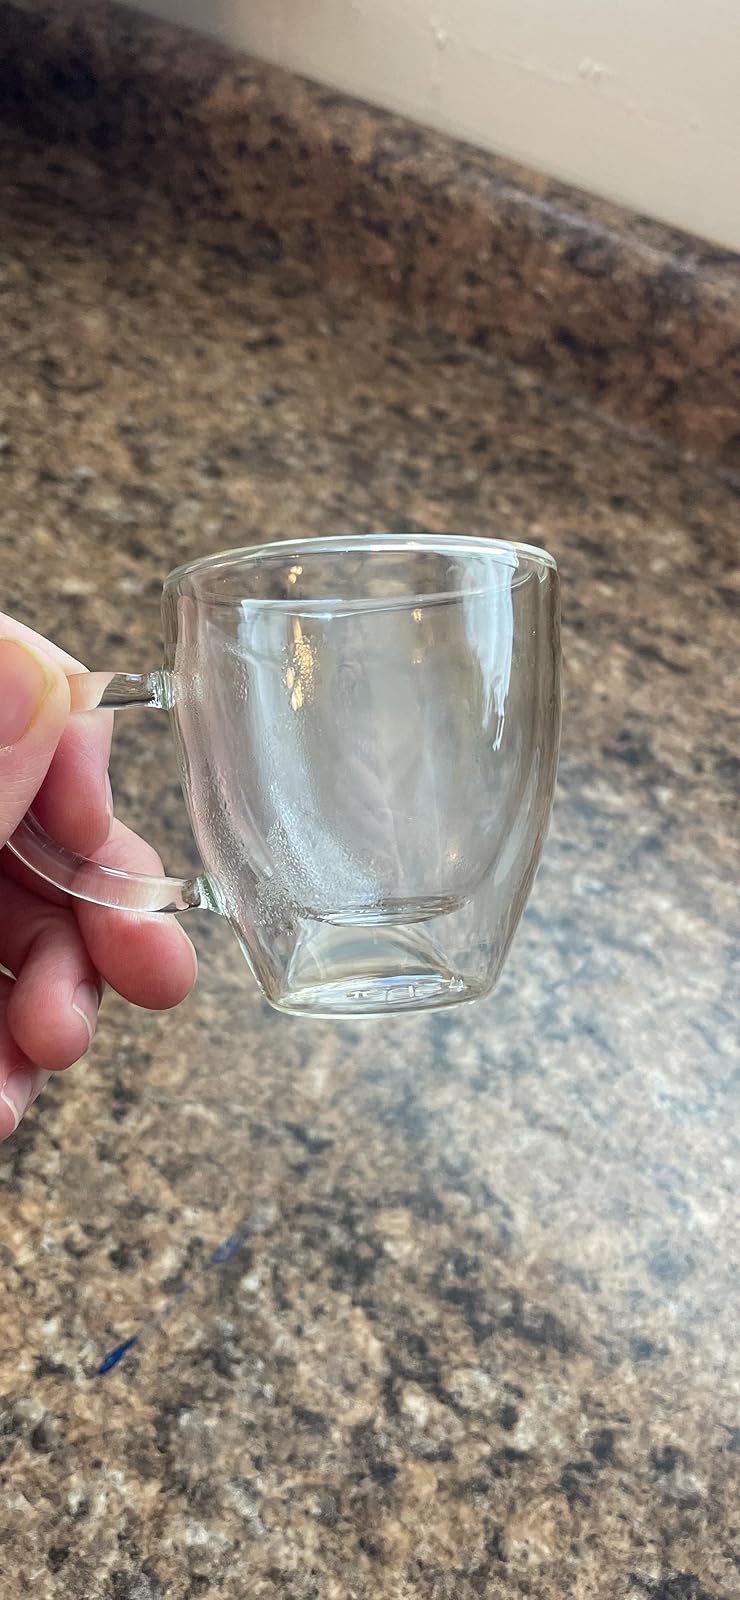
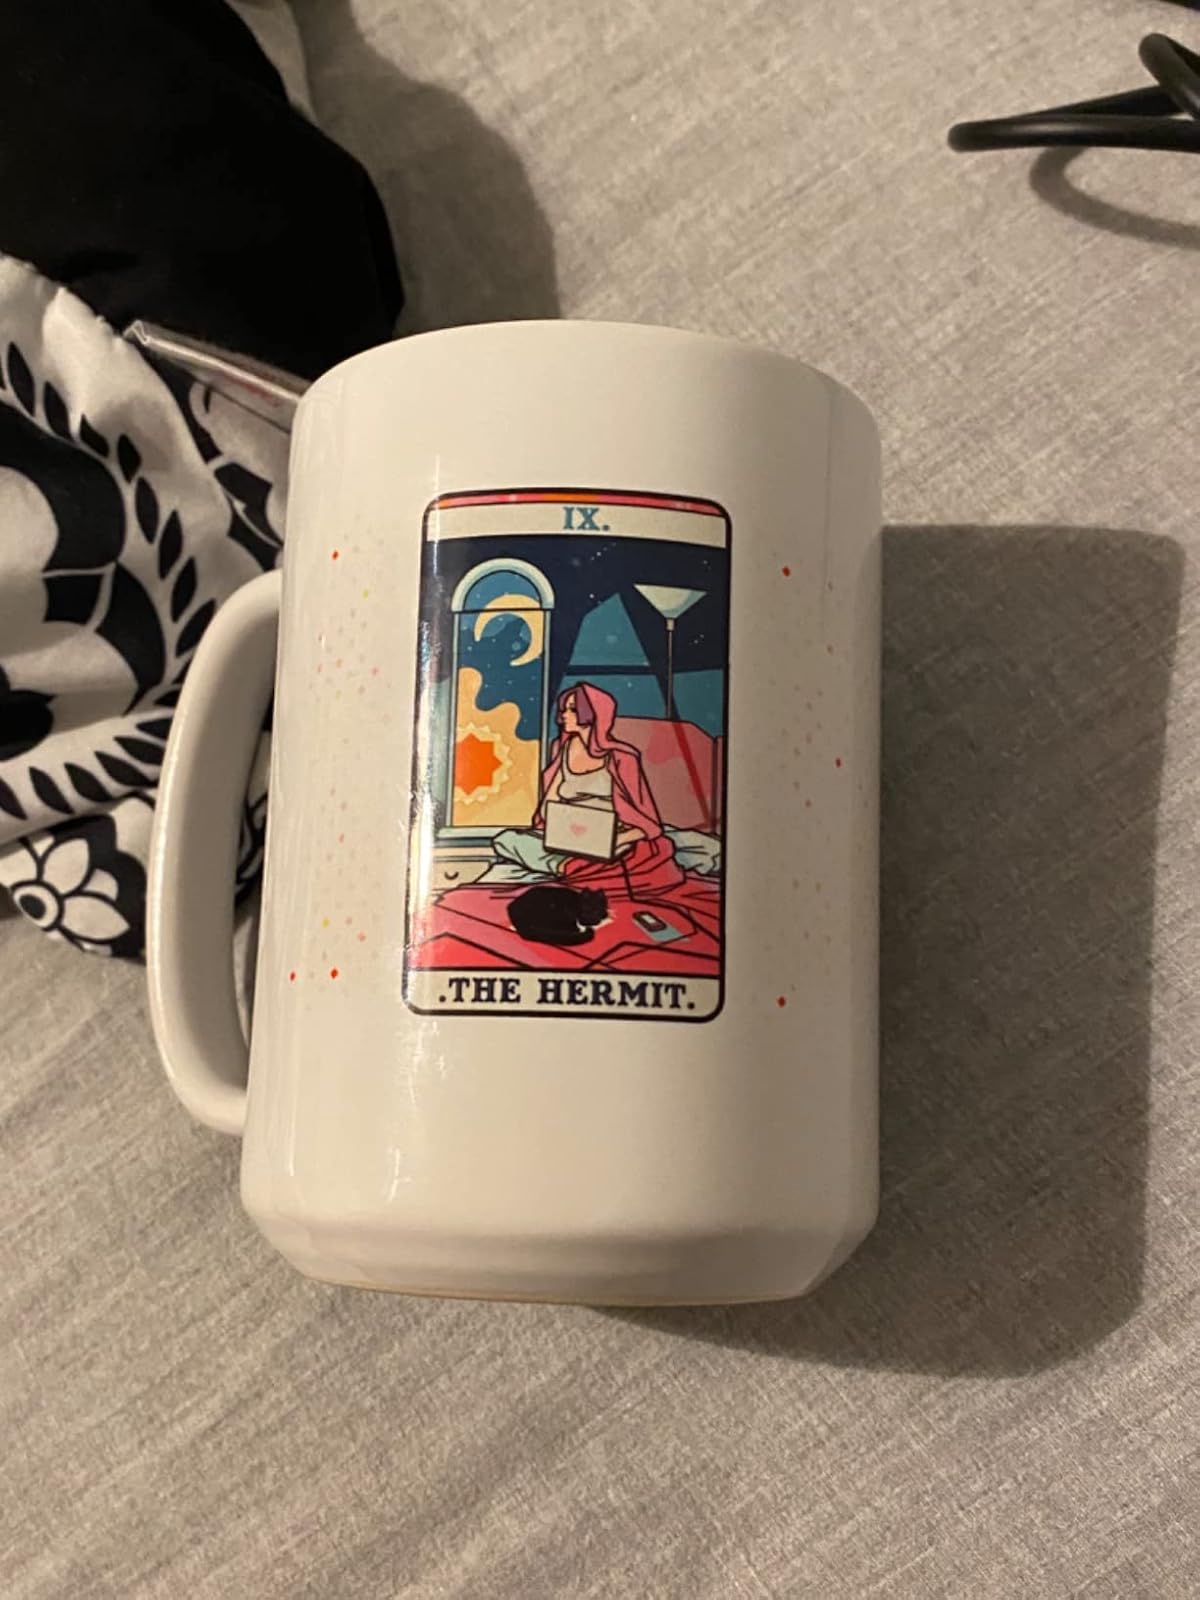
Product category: items_mug
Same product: no